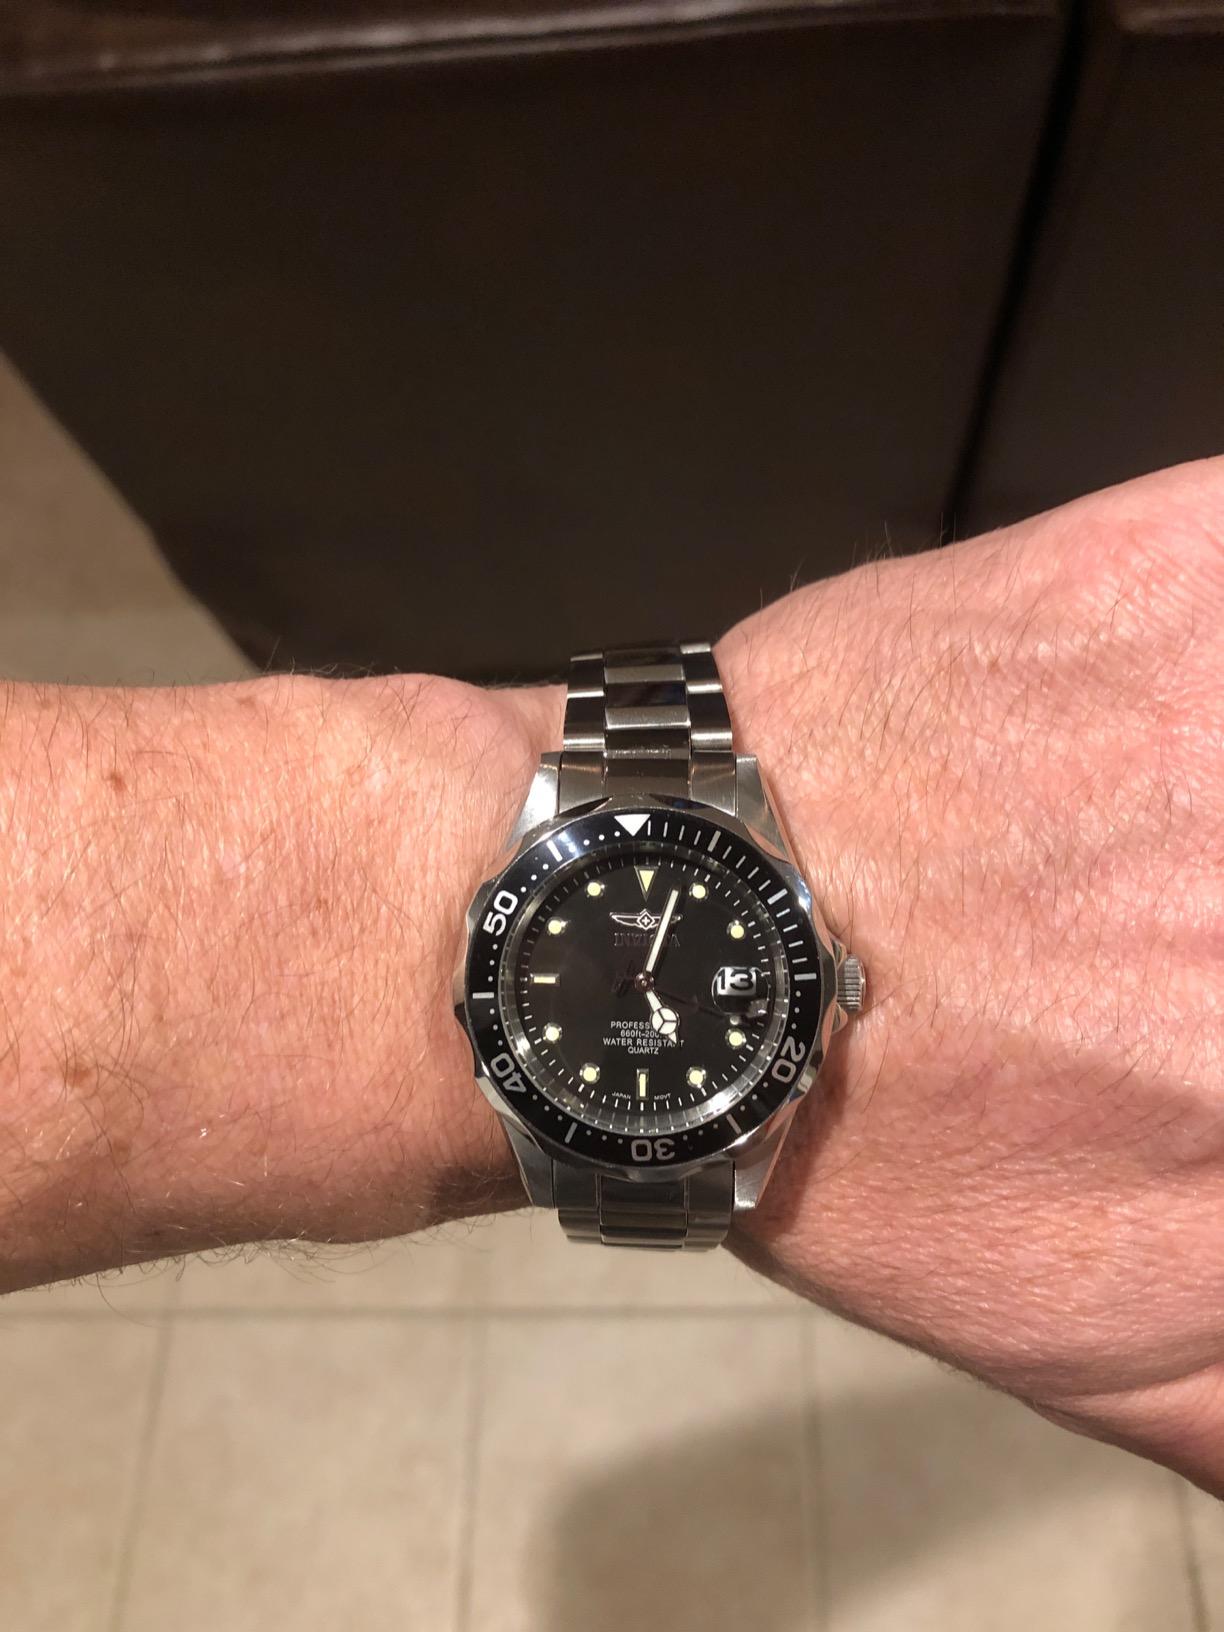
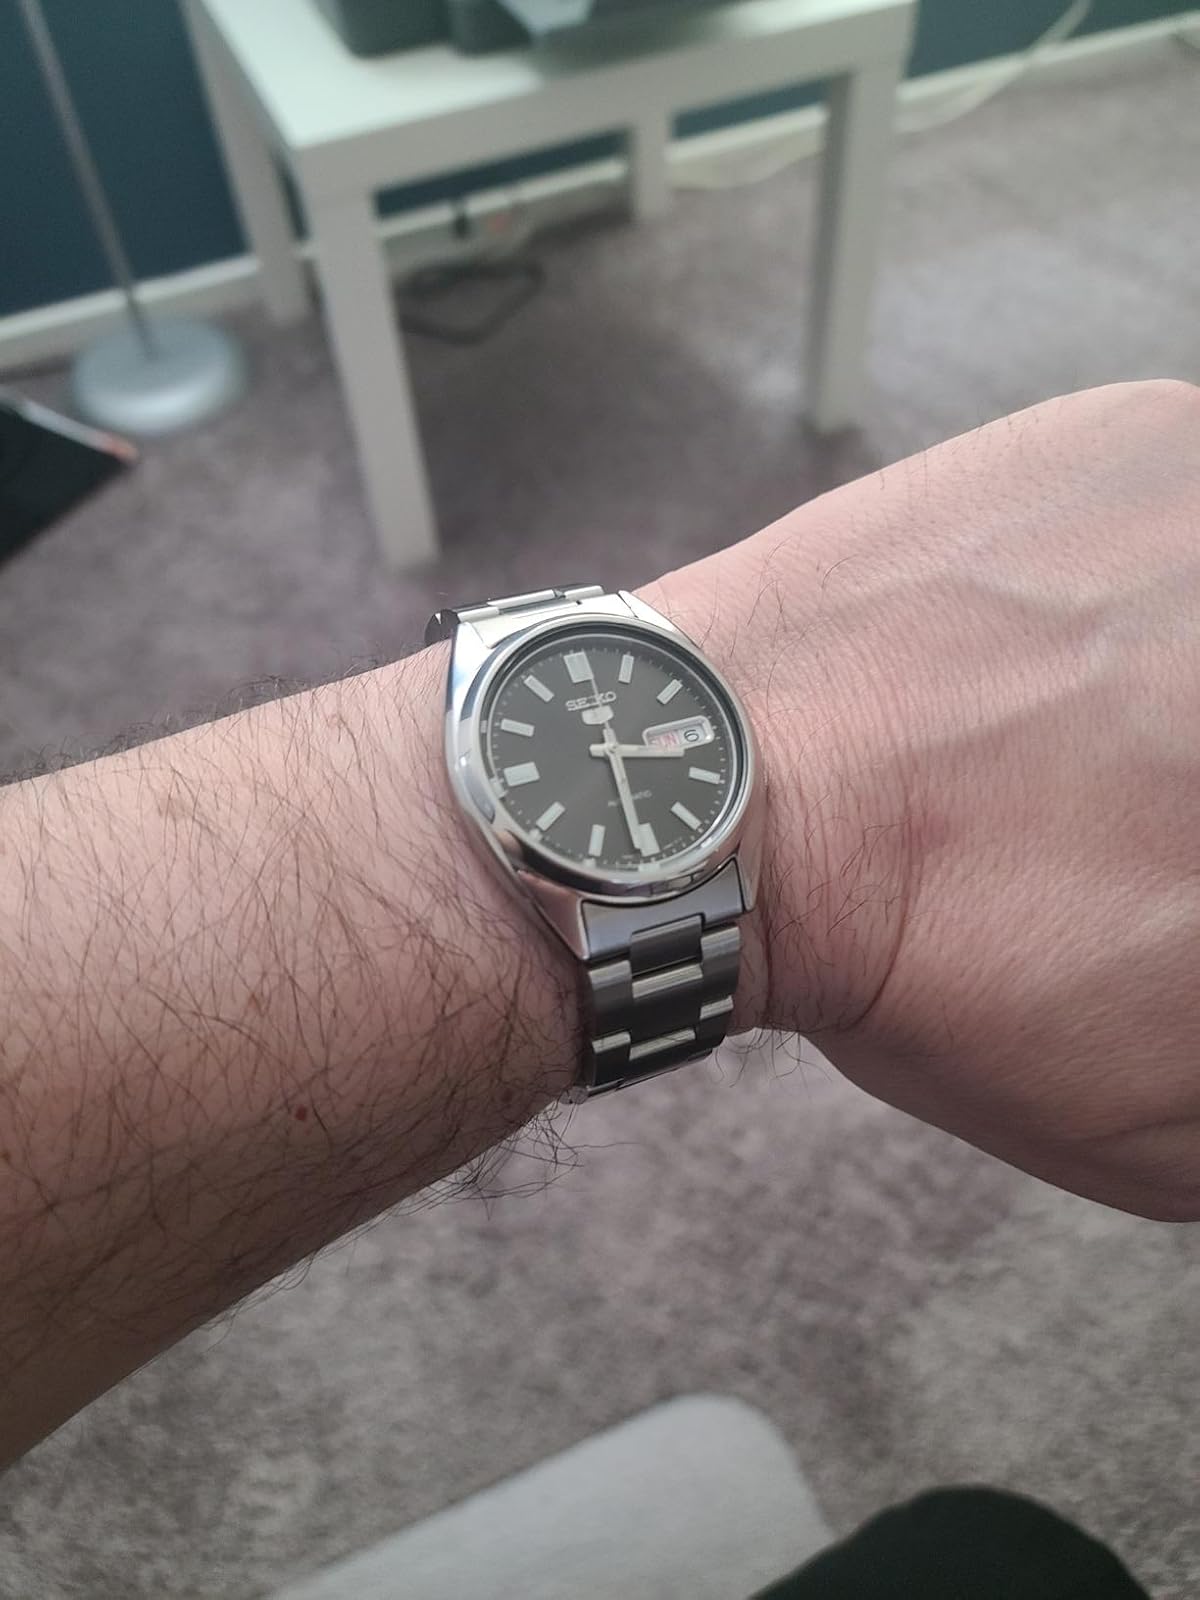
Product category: accessories_watch
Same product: no